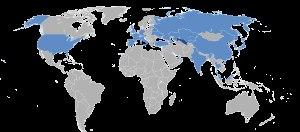
Uzbekistan Airways, en ouzbek, O‛zbekiston havo yo‛llari,